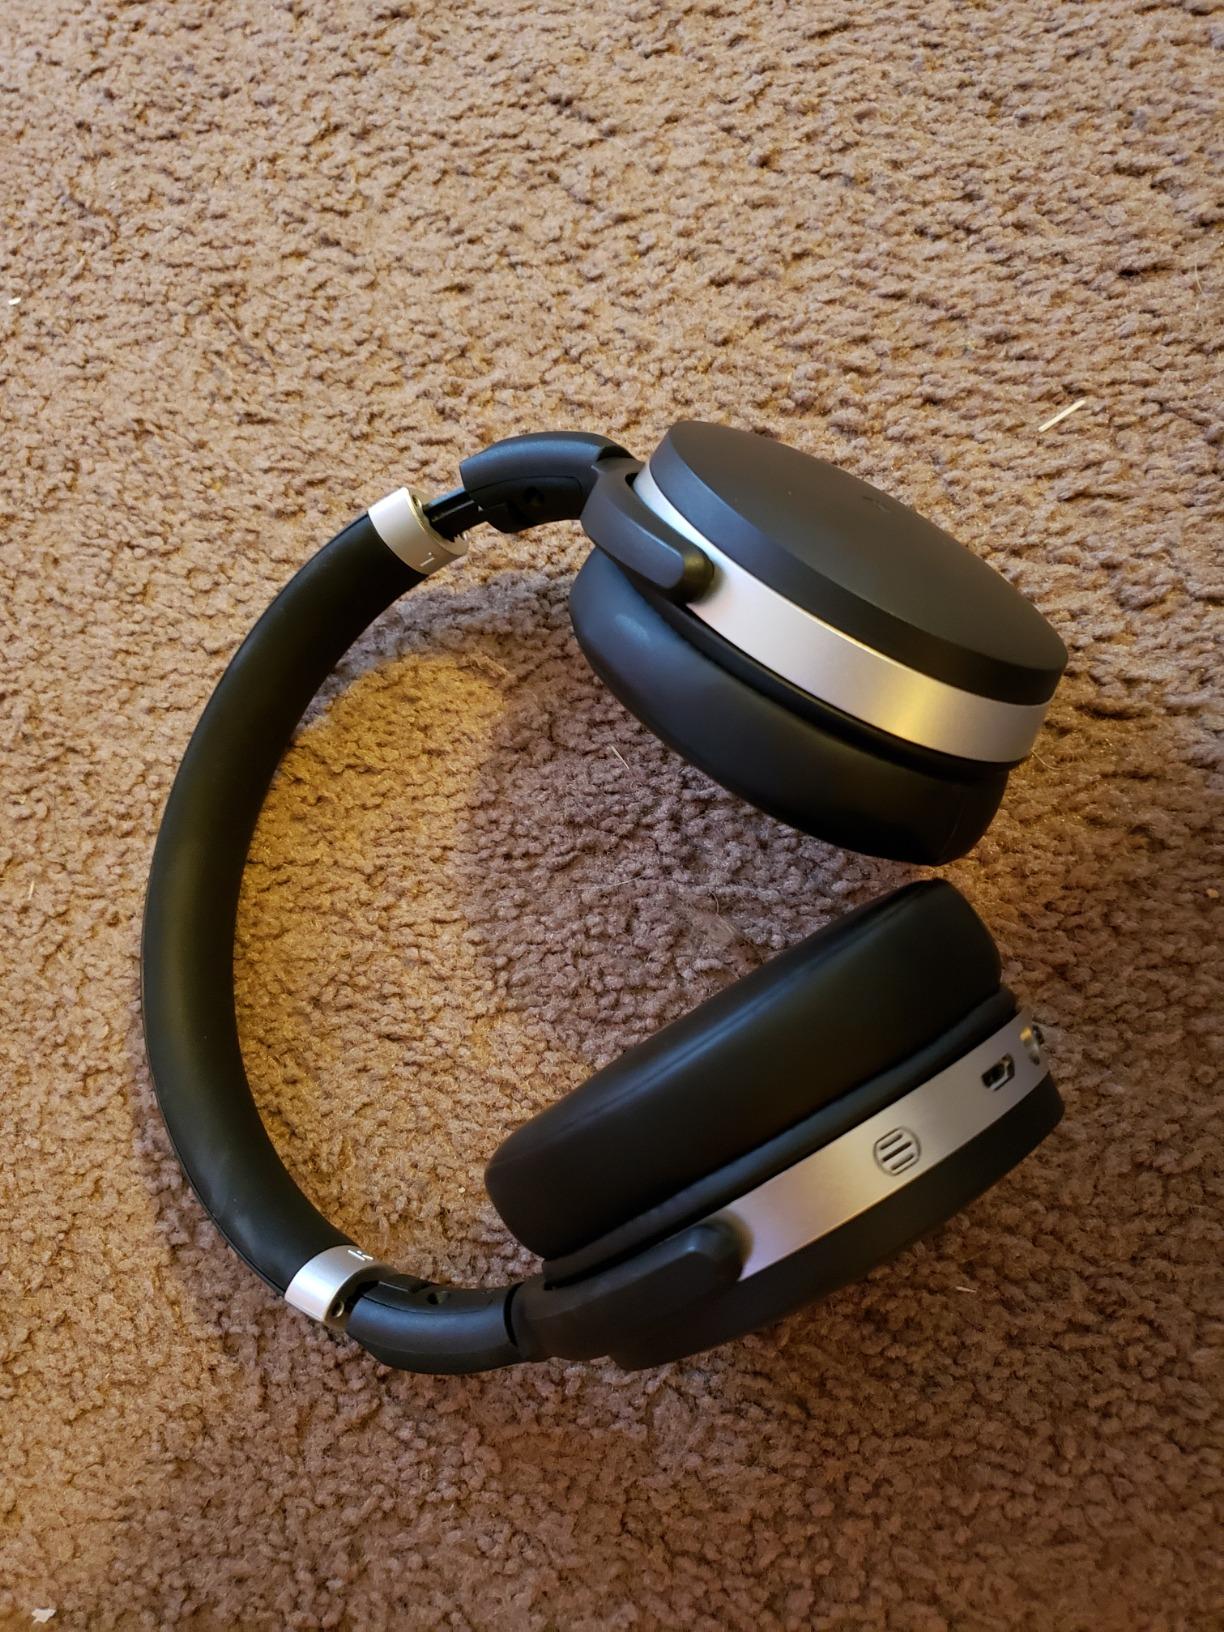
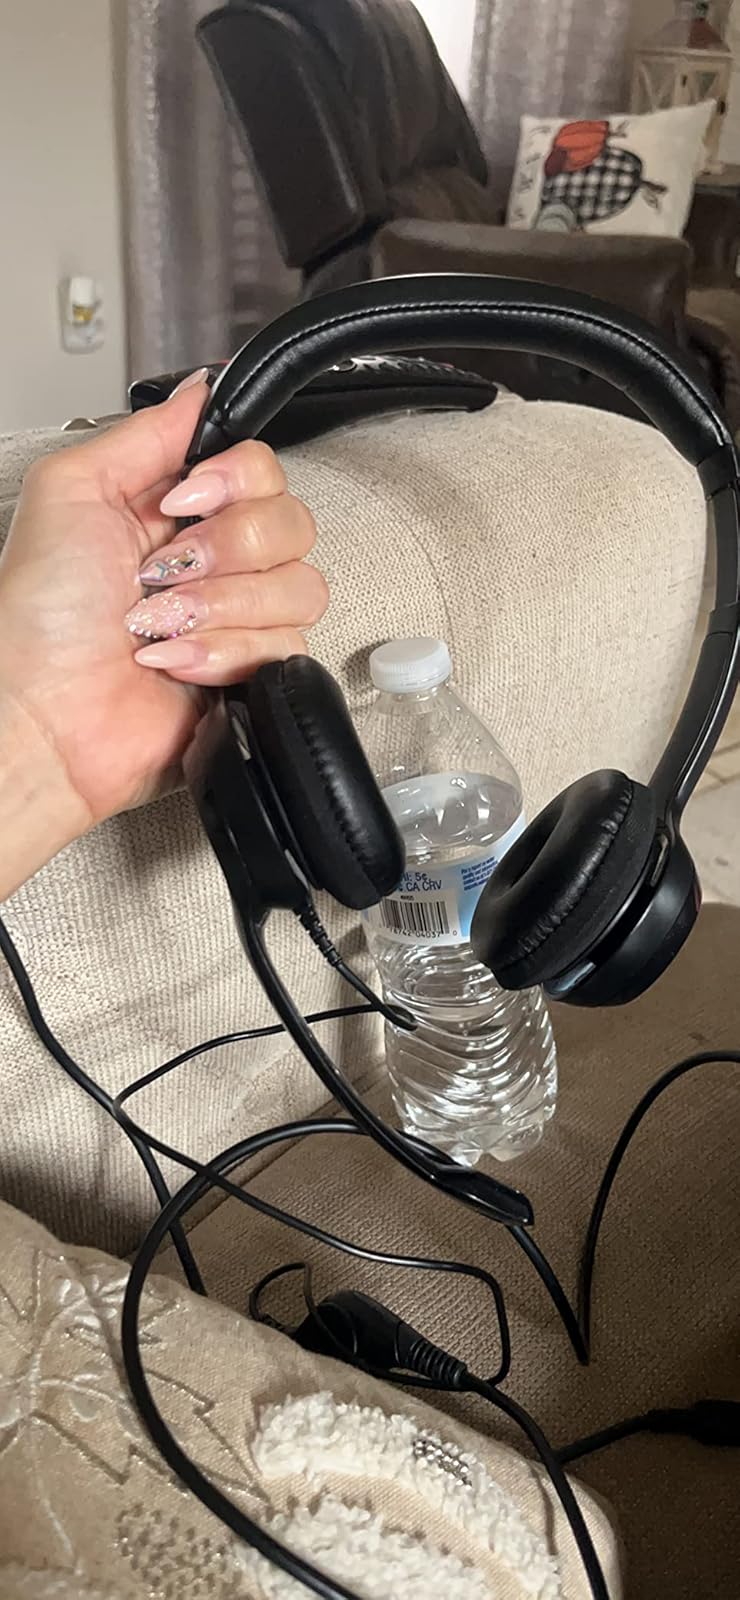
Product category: headphones
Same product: no